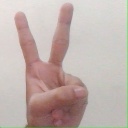
अक्षर: क